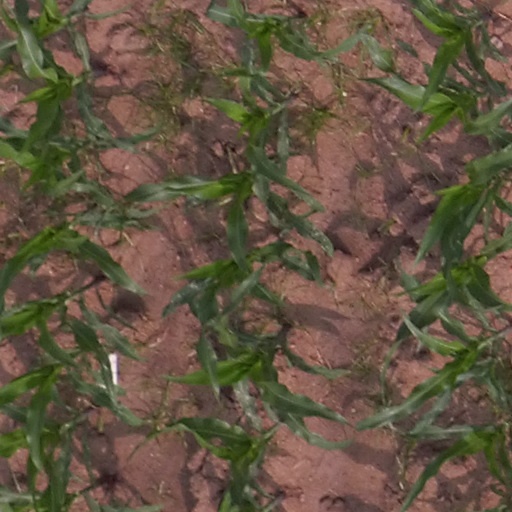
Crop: maize; corn